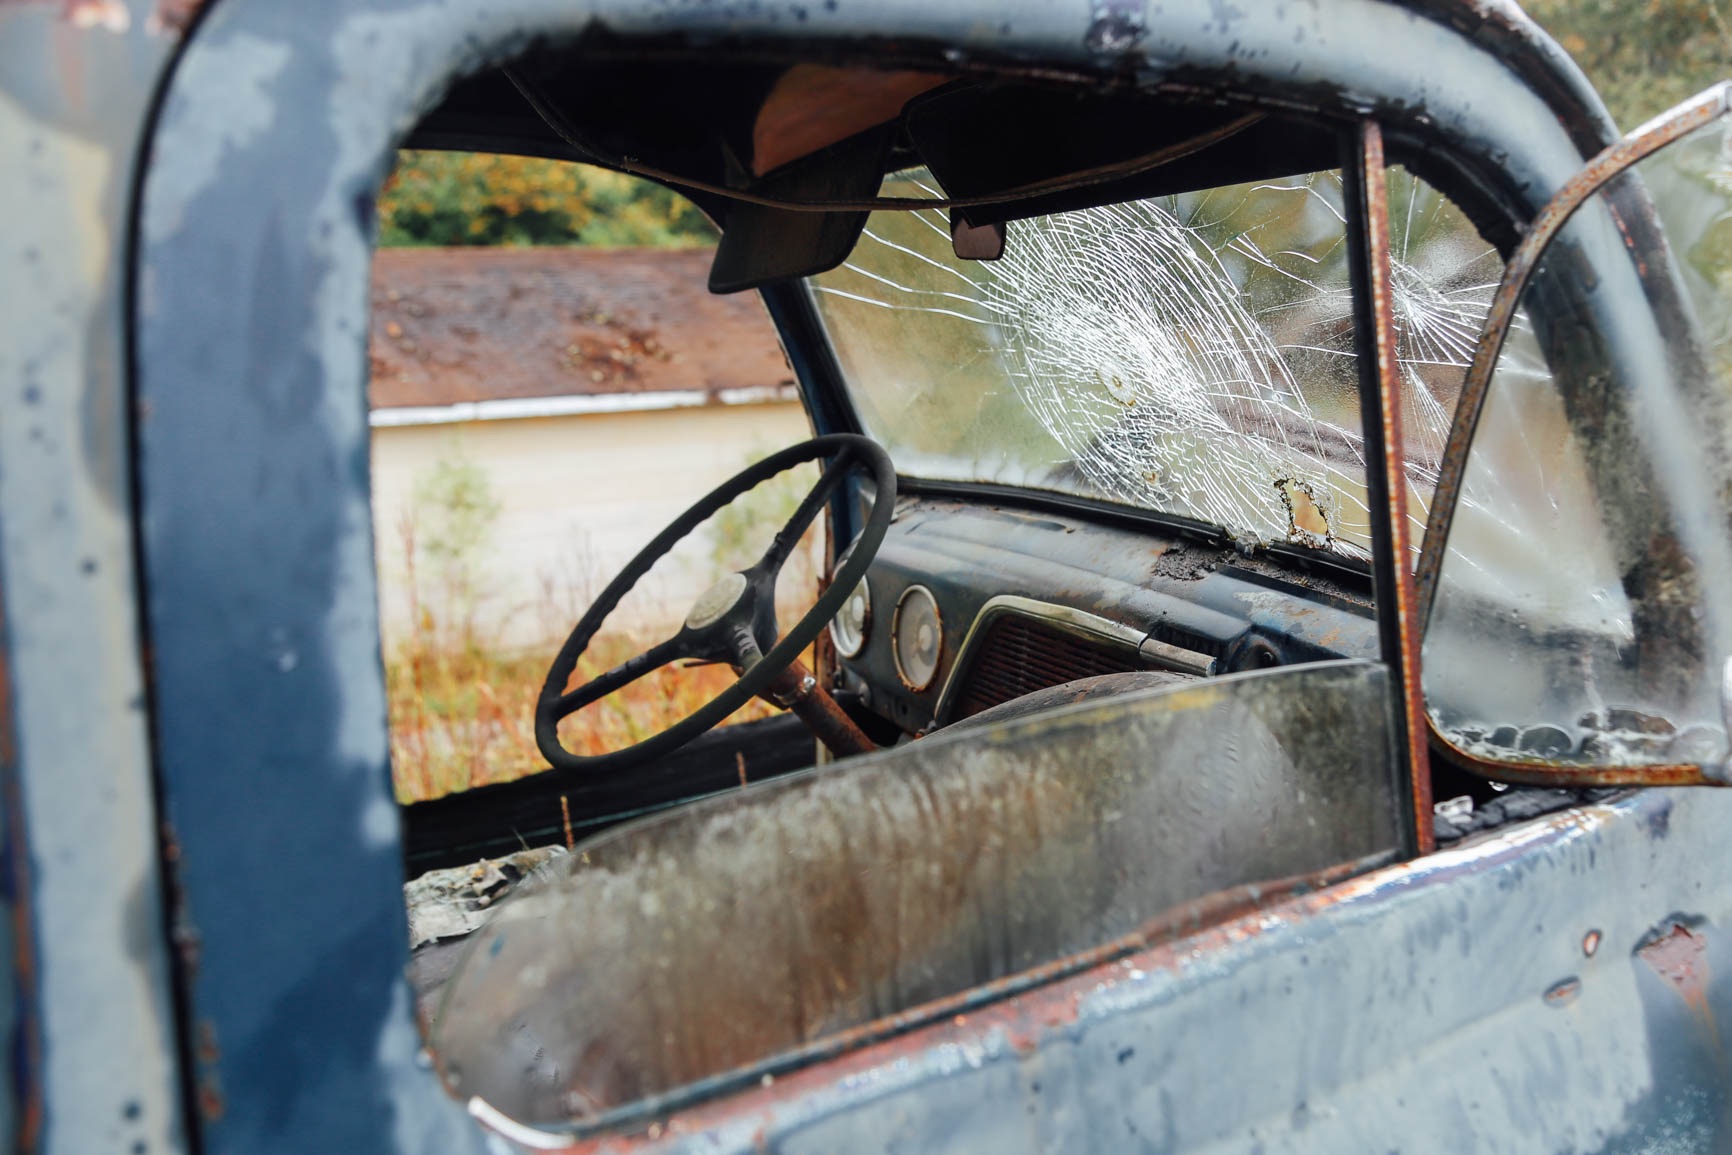
car, wheel, automobile, window, glass, rust, truck, vehicle, material, junk yard, vintage car, land vehicle, automobile make, automotive exterior